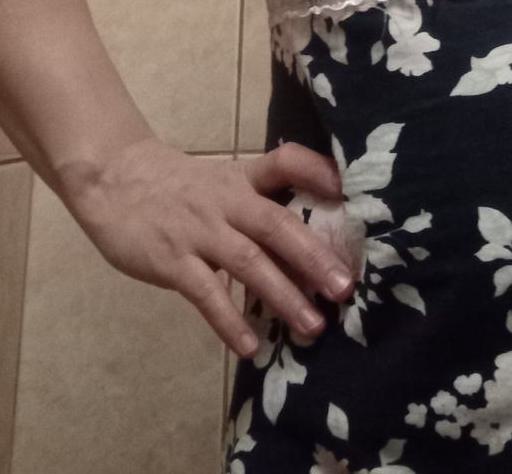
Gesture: no_gesture